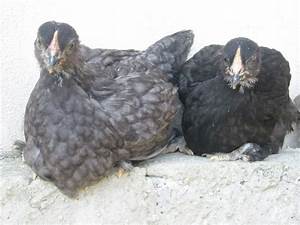
Label: gallina